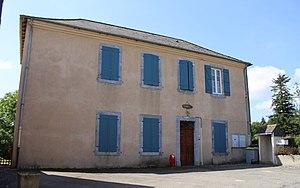
Mairie d'Averan (Hautes-Pyrénées)
Averan est une commune française située dans le département des Hautes-Pyrénées, en région Occitanie.